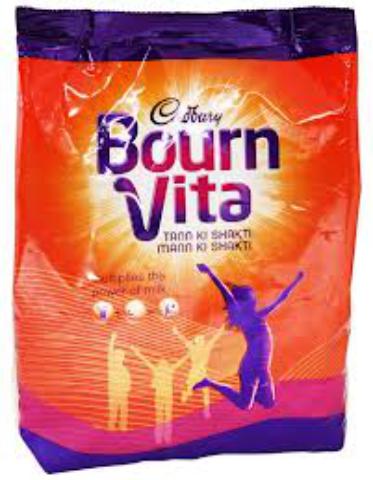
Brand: Bournvita
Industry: Food